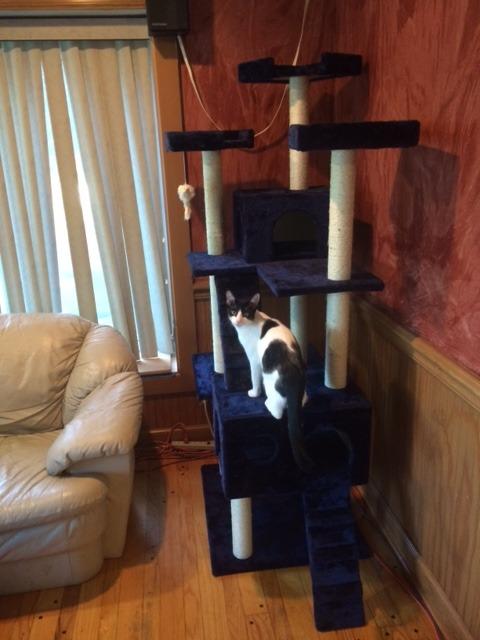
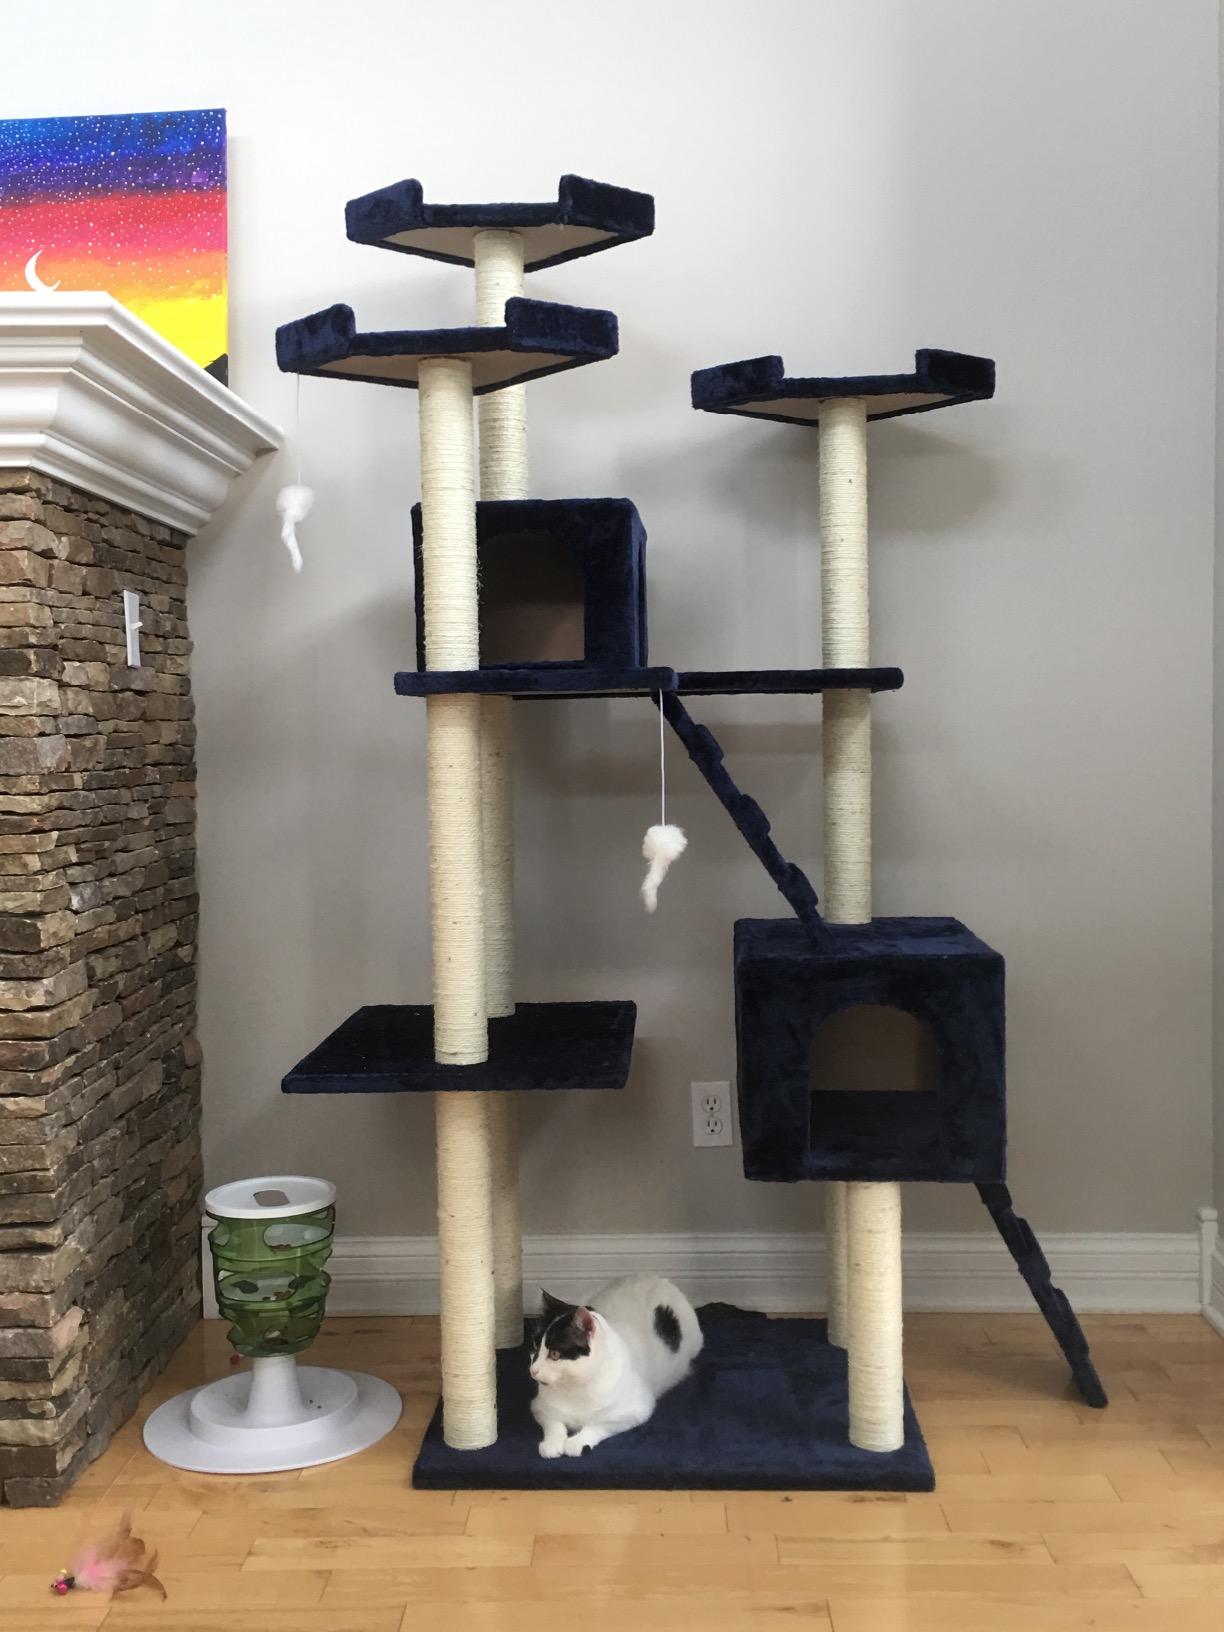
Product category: items_cat tree
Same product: yes